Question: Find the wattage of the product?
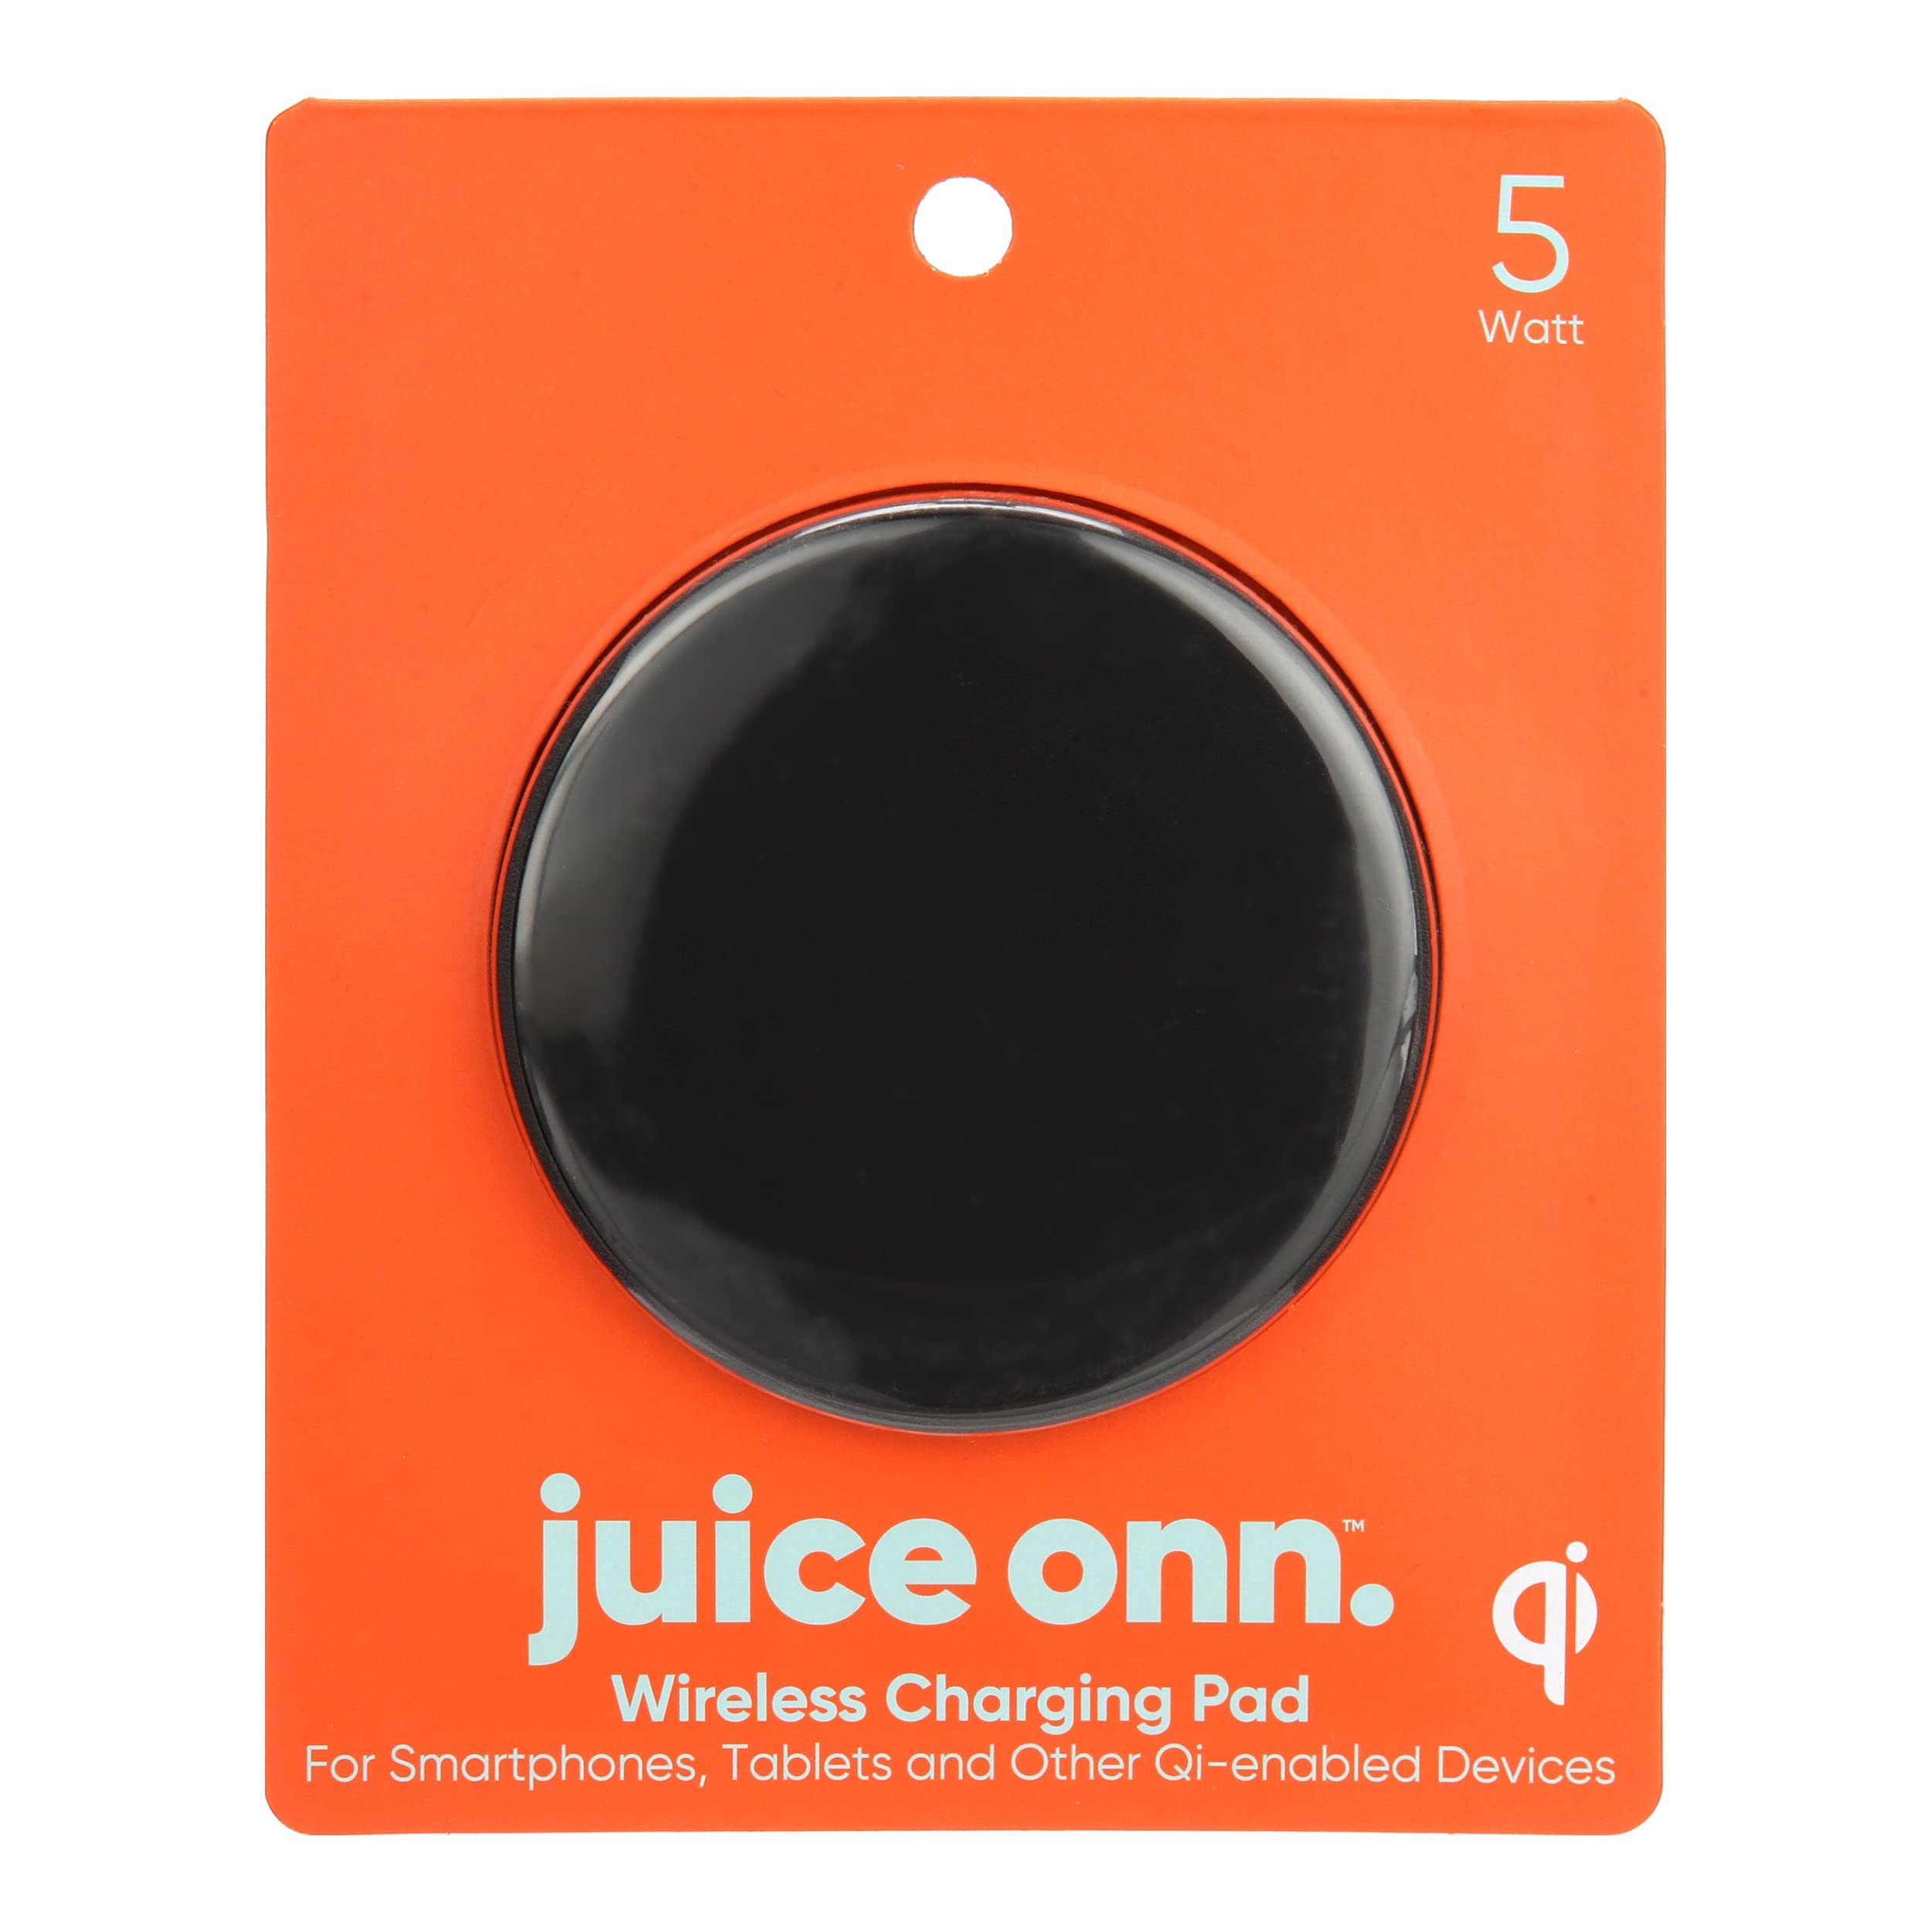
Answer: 5.0 watt